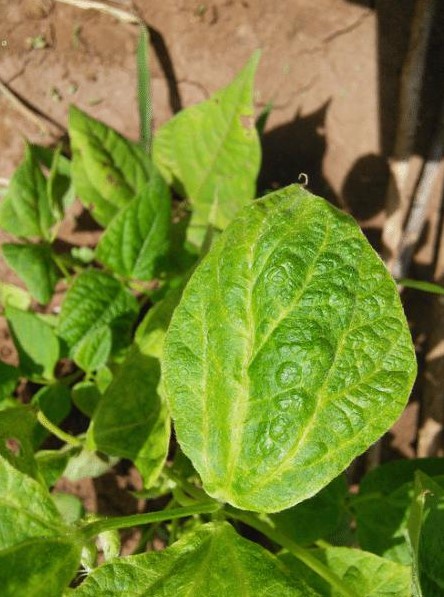
Plant: Bean
Disease: bean mosaic virus